Wollman Rink

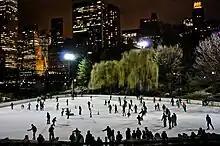
Wollman Rink in 2011

When the rink reopened in November 1986, ticket prices were raised from $2.50 to $4.50, and attendance was up from 130,000 in 1980 to 250,000 in 1987. As part of its agreement with the city, the Trump Organization donated most of the profit to public works, including $50,000 for the rink's electricity costs, and to charity, among them United Cerebral Palsy, Partnership for the Homeless, and Gay Men's Health Crisis.